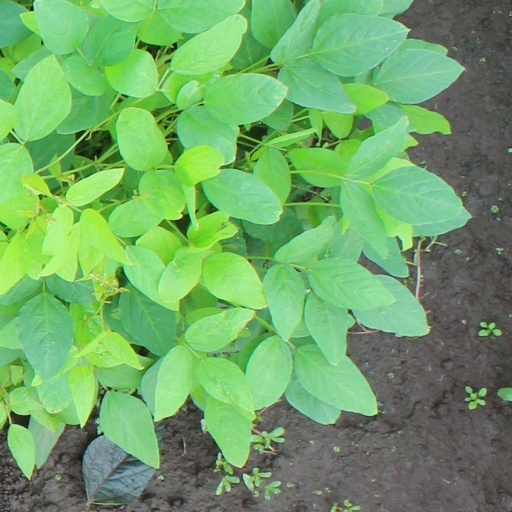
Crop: soybean